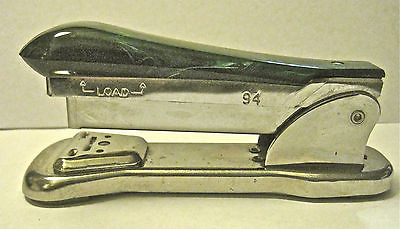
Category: stapler